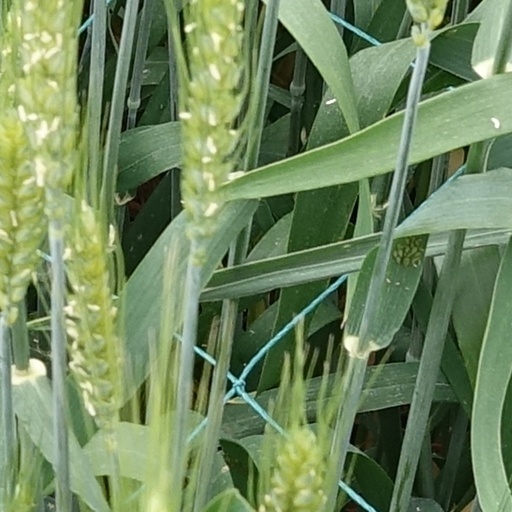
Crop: wheat